Gusev (Martian crater)

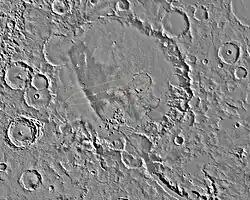
The Martian crater Gusev, with Ma'adim Vallis snaking into it

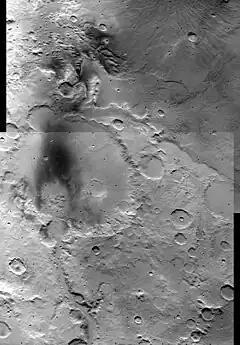
Viking Orbiter 1 mosaic of Gusev crater and vicinity including Ma'adim Vallis

Gusev is a crater on the planet Mars and is located at and is in the Aeolis quadrangle. The crater is about 166 kilometers in diameter and formed approximately three to four billion years ago. It was named after Russian astronomer Matvey Gusev (1826–1866) in 1976.